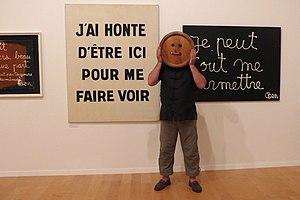
Les pérégrinations artistiques de Monsieur Bouton, Exposition Ben Vautier, Musée d'art contemporain, Lyon 2010
Michel Jeannès est un artiste contemporain français né en 1958.